Former police station of Douala

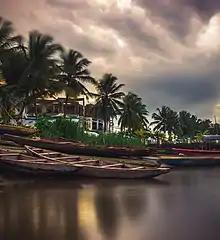
Banks of the Wouri River, Douala

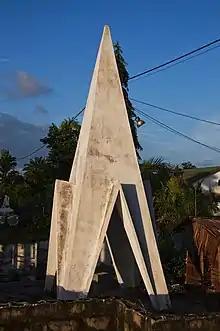
Monument of Din Ngosso

The police station is the site where King Rudolf Douala Manga Bell and his assistant Adolf Ngosso Din were sentenced to death and hung. Both men has been sentenced following their staunch opposition to the June 1910 Decree issued by Governor Ebermaier and ordering the expropriation and resettlement of natives from Joss, Bonapriso, Akwa and Deïdo. The Germans decided to seize the land along the banks of Wouri River, thus violating the sovereignty clause which left the land to the natives as specified in the treaty signed on July 12, 1884 between the Duala Kings and German authorities. On the other hand, a one-kilometre buffer zone or “Freie Zone” was established between the Whites and the Blacks. Rehousing sites were then created for displaced people: Neu Bell, Neu Akwa, and Neu Deïdo.